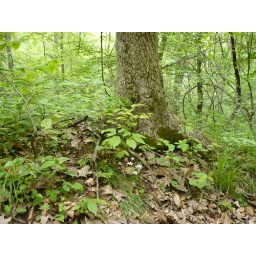
plants near a tree